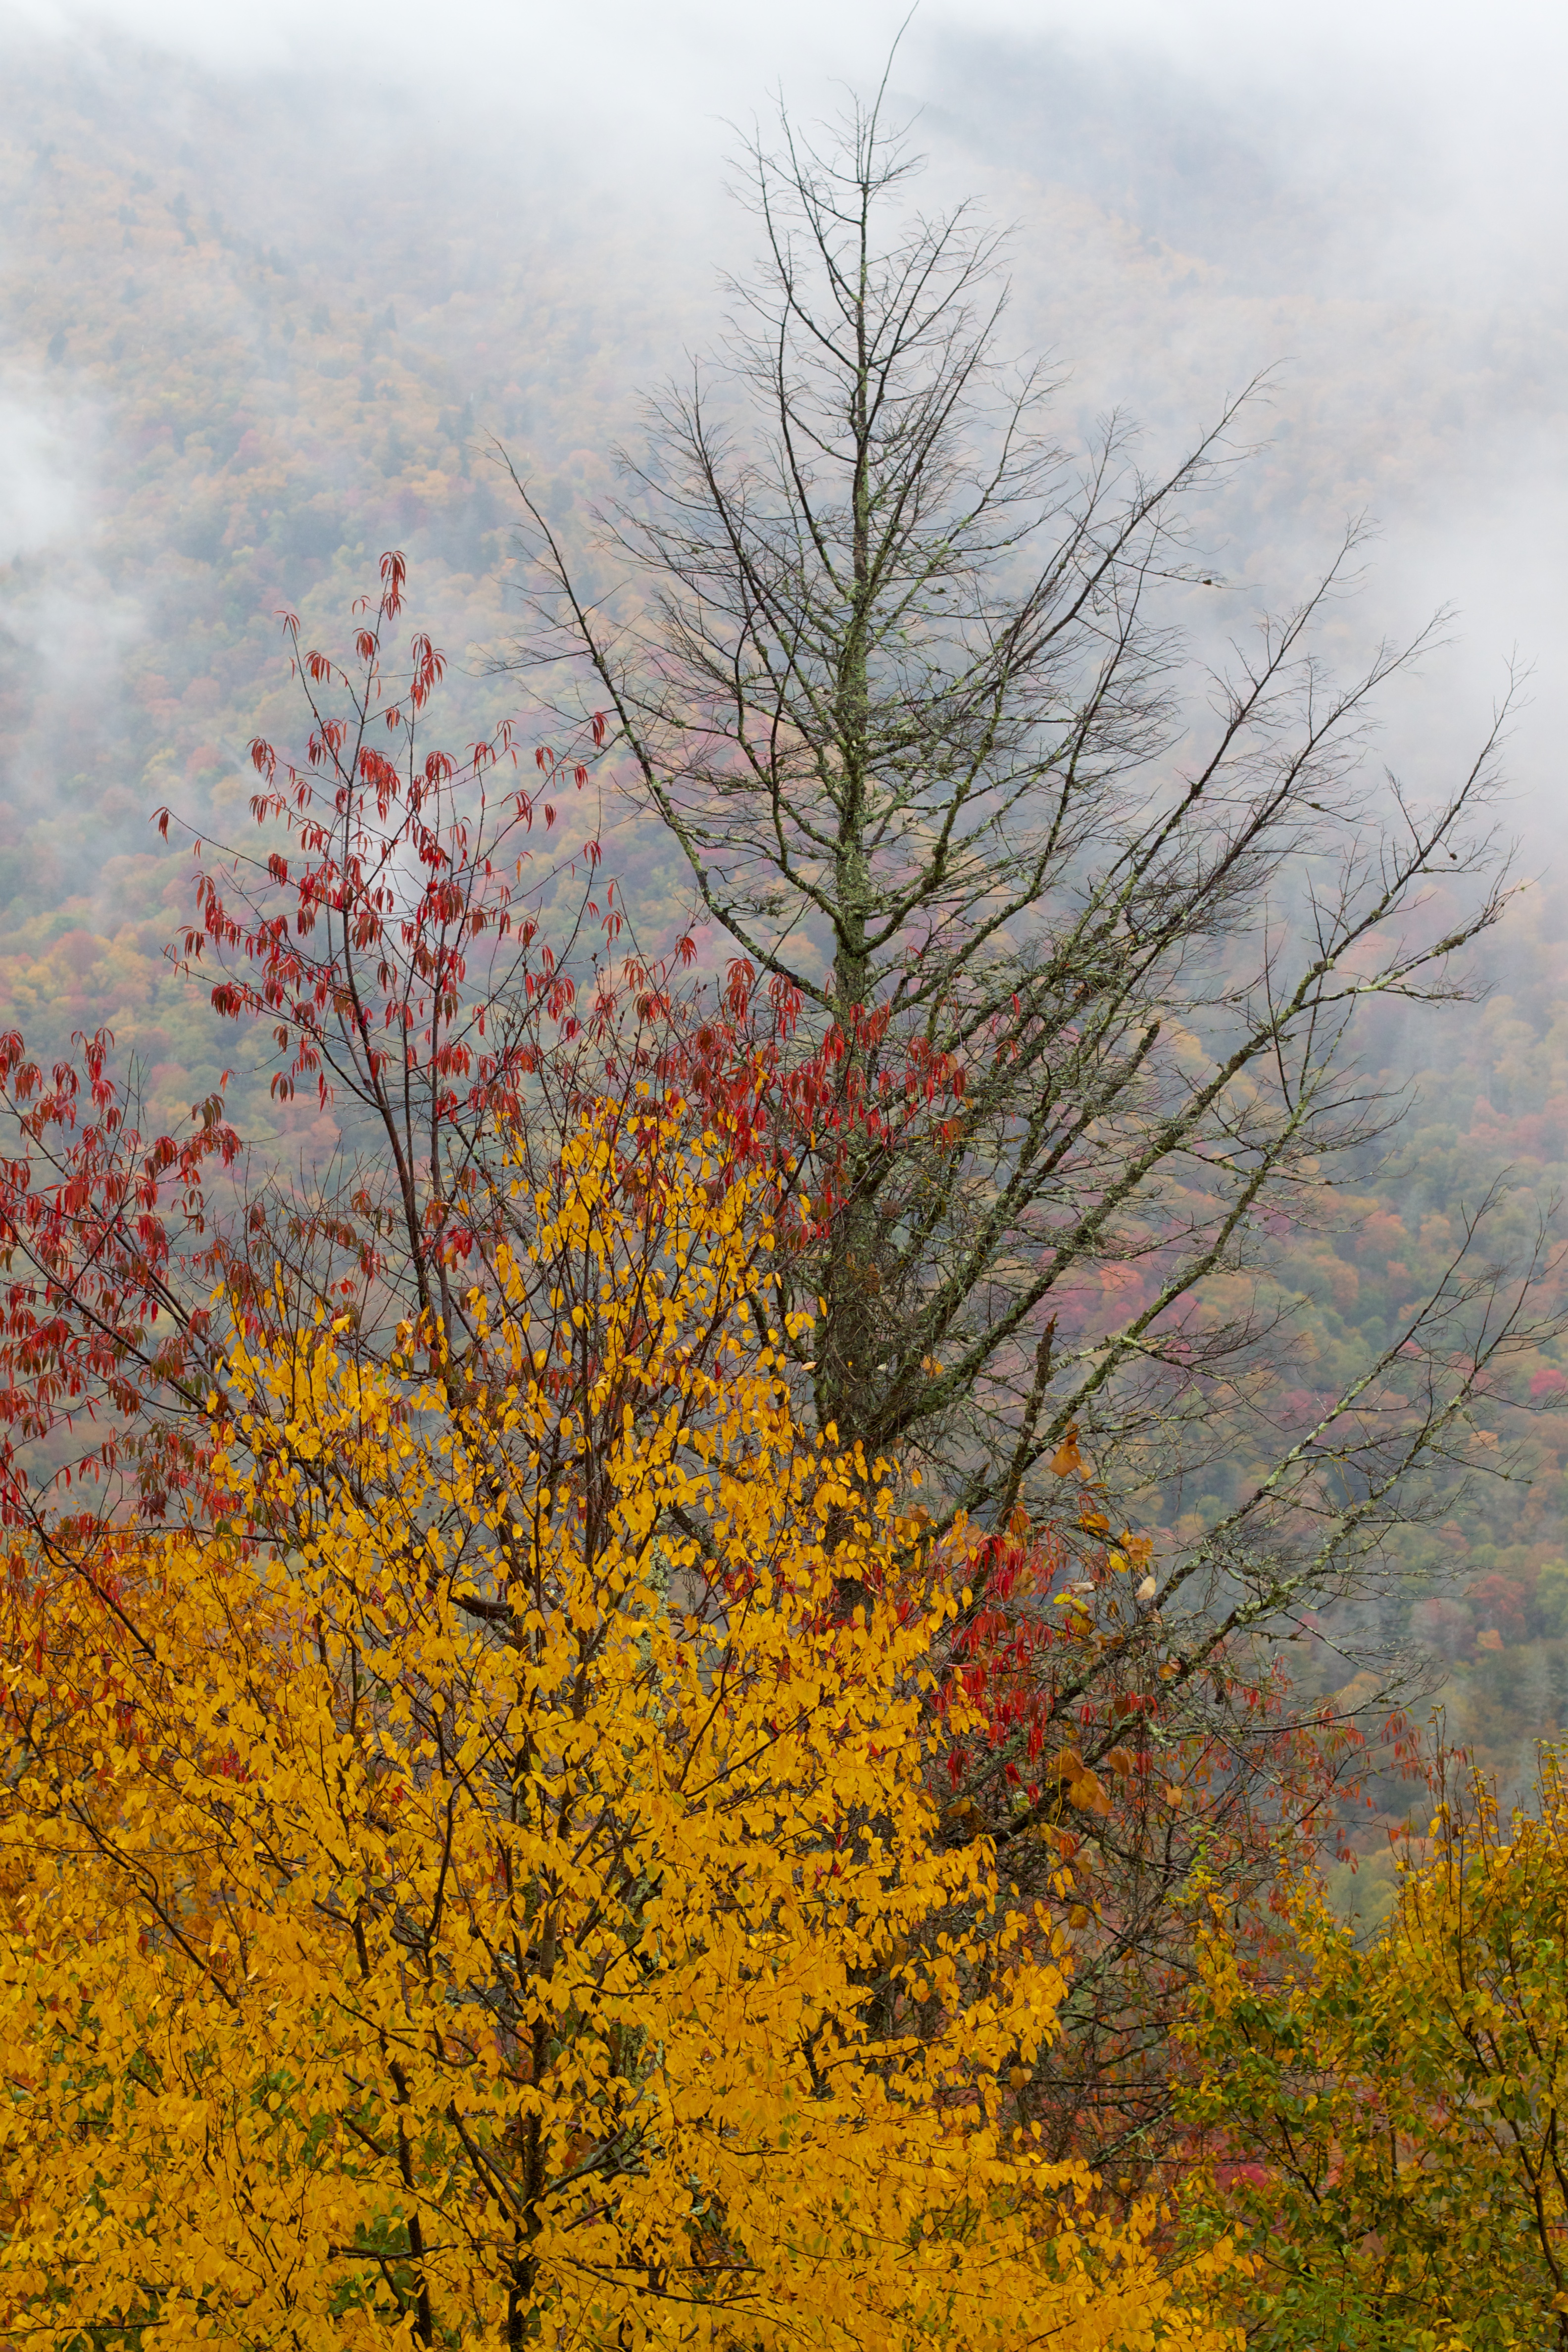
tree, branch, plant, prairie, leaf, flower, autumn, flora, season, odyssey, atmospheric phenomenon, woody plant